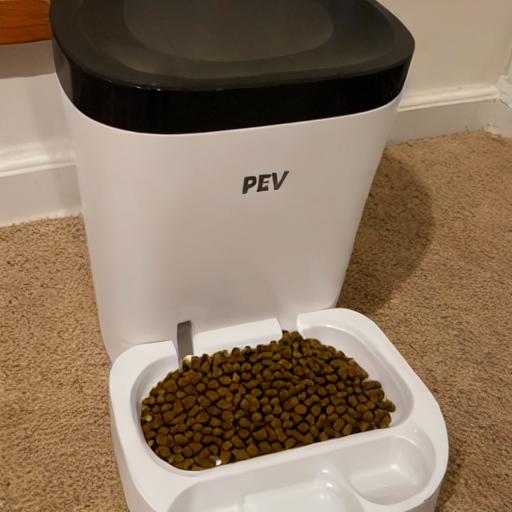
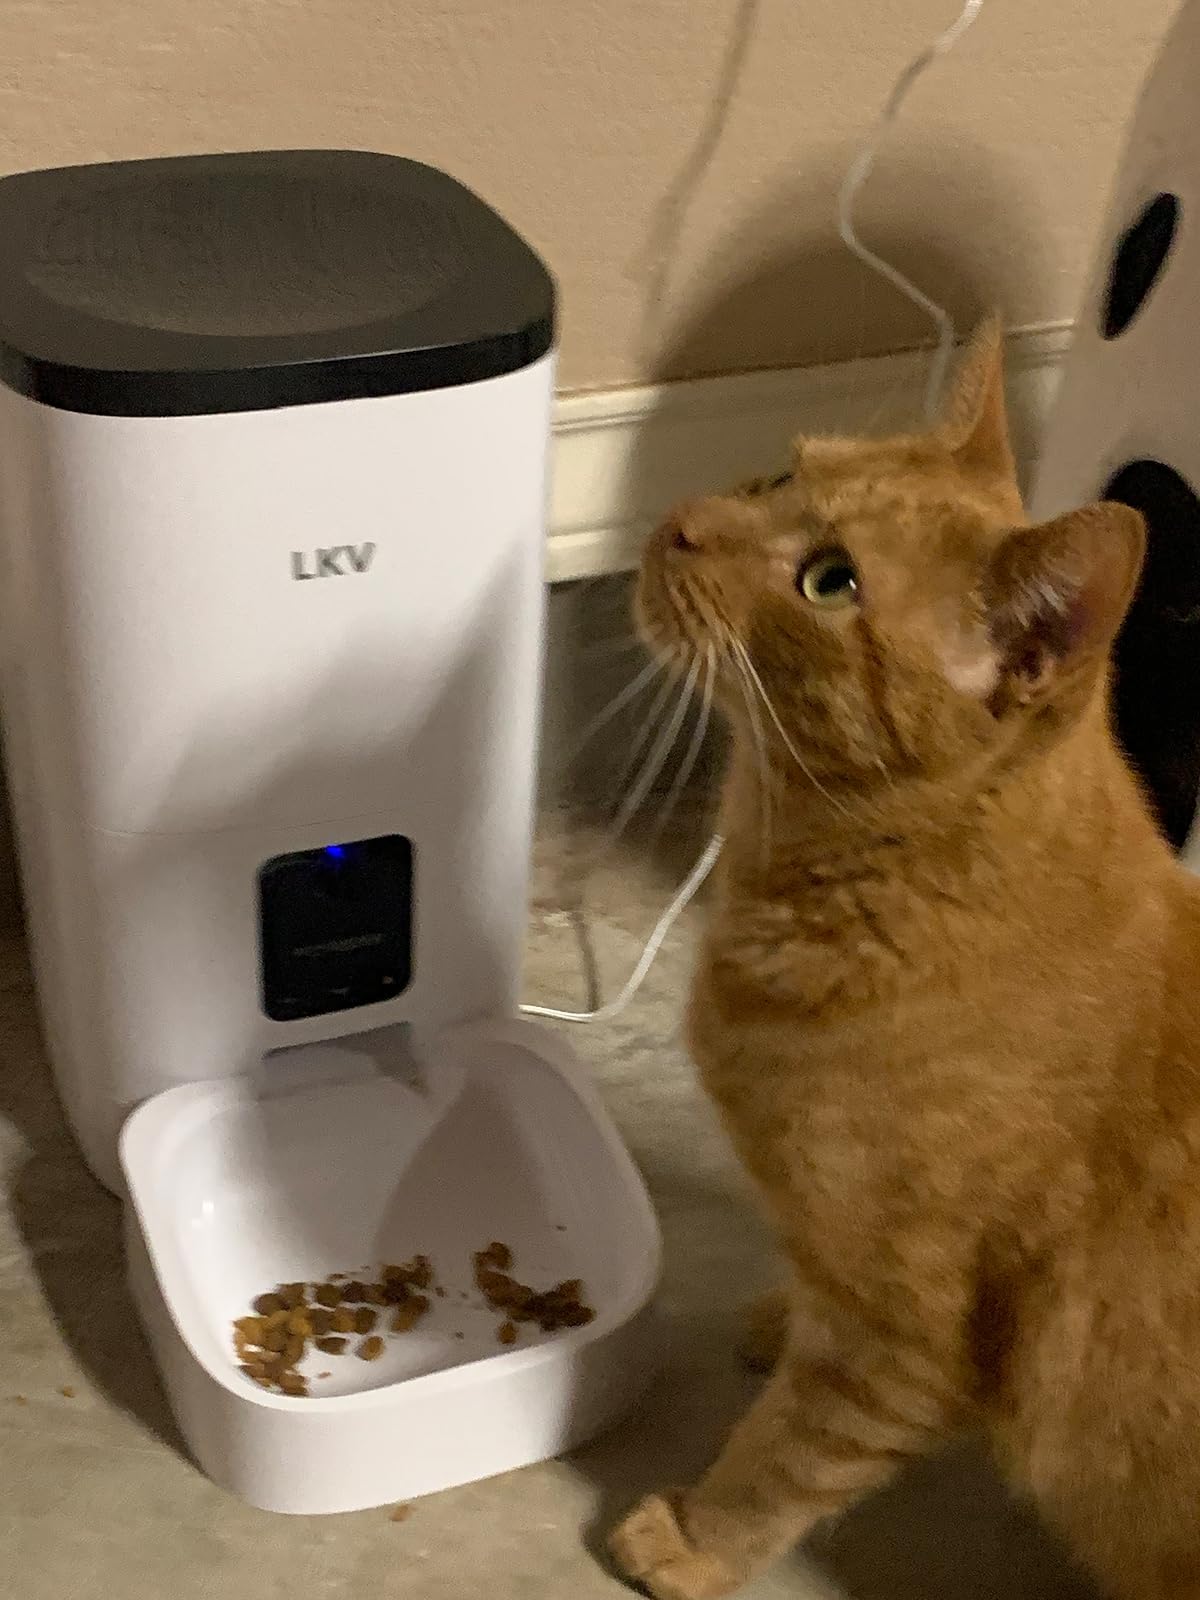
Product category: items_feeder
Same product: no